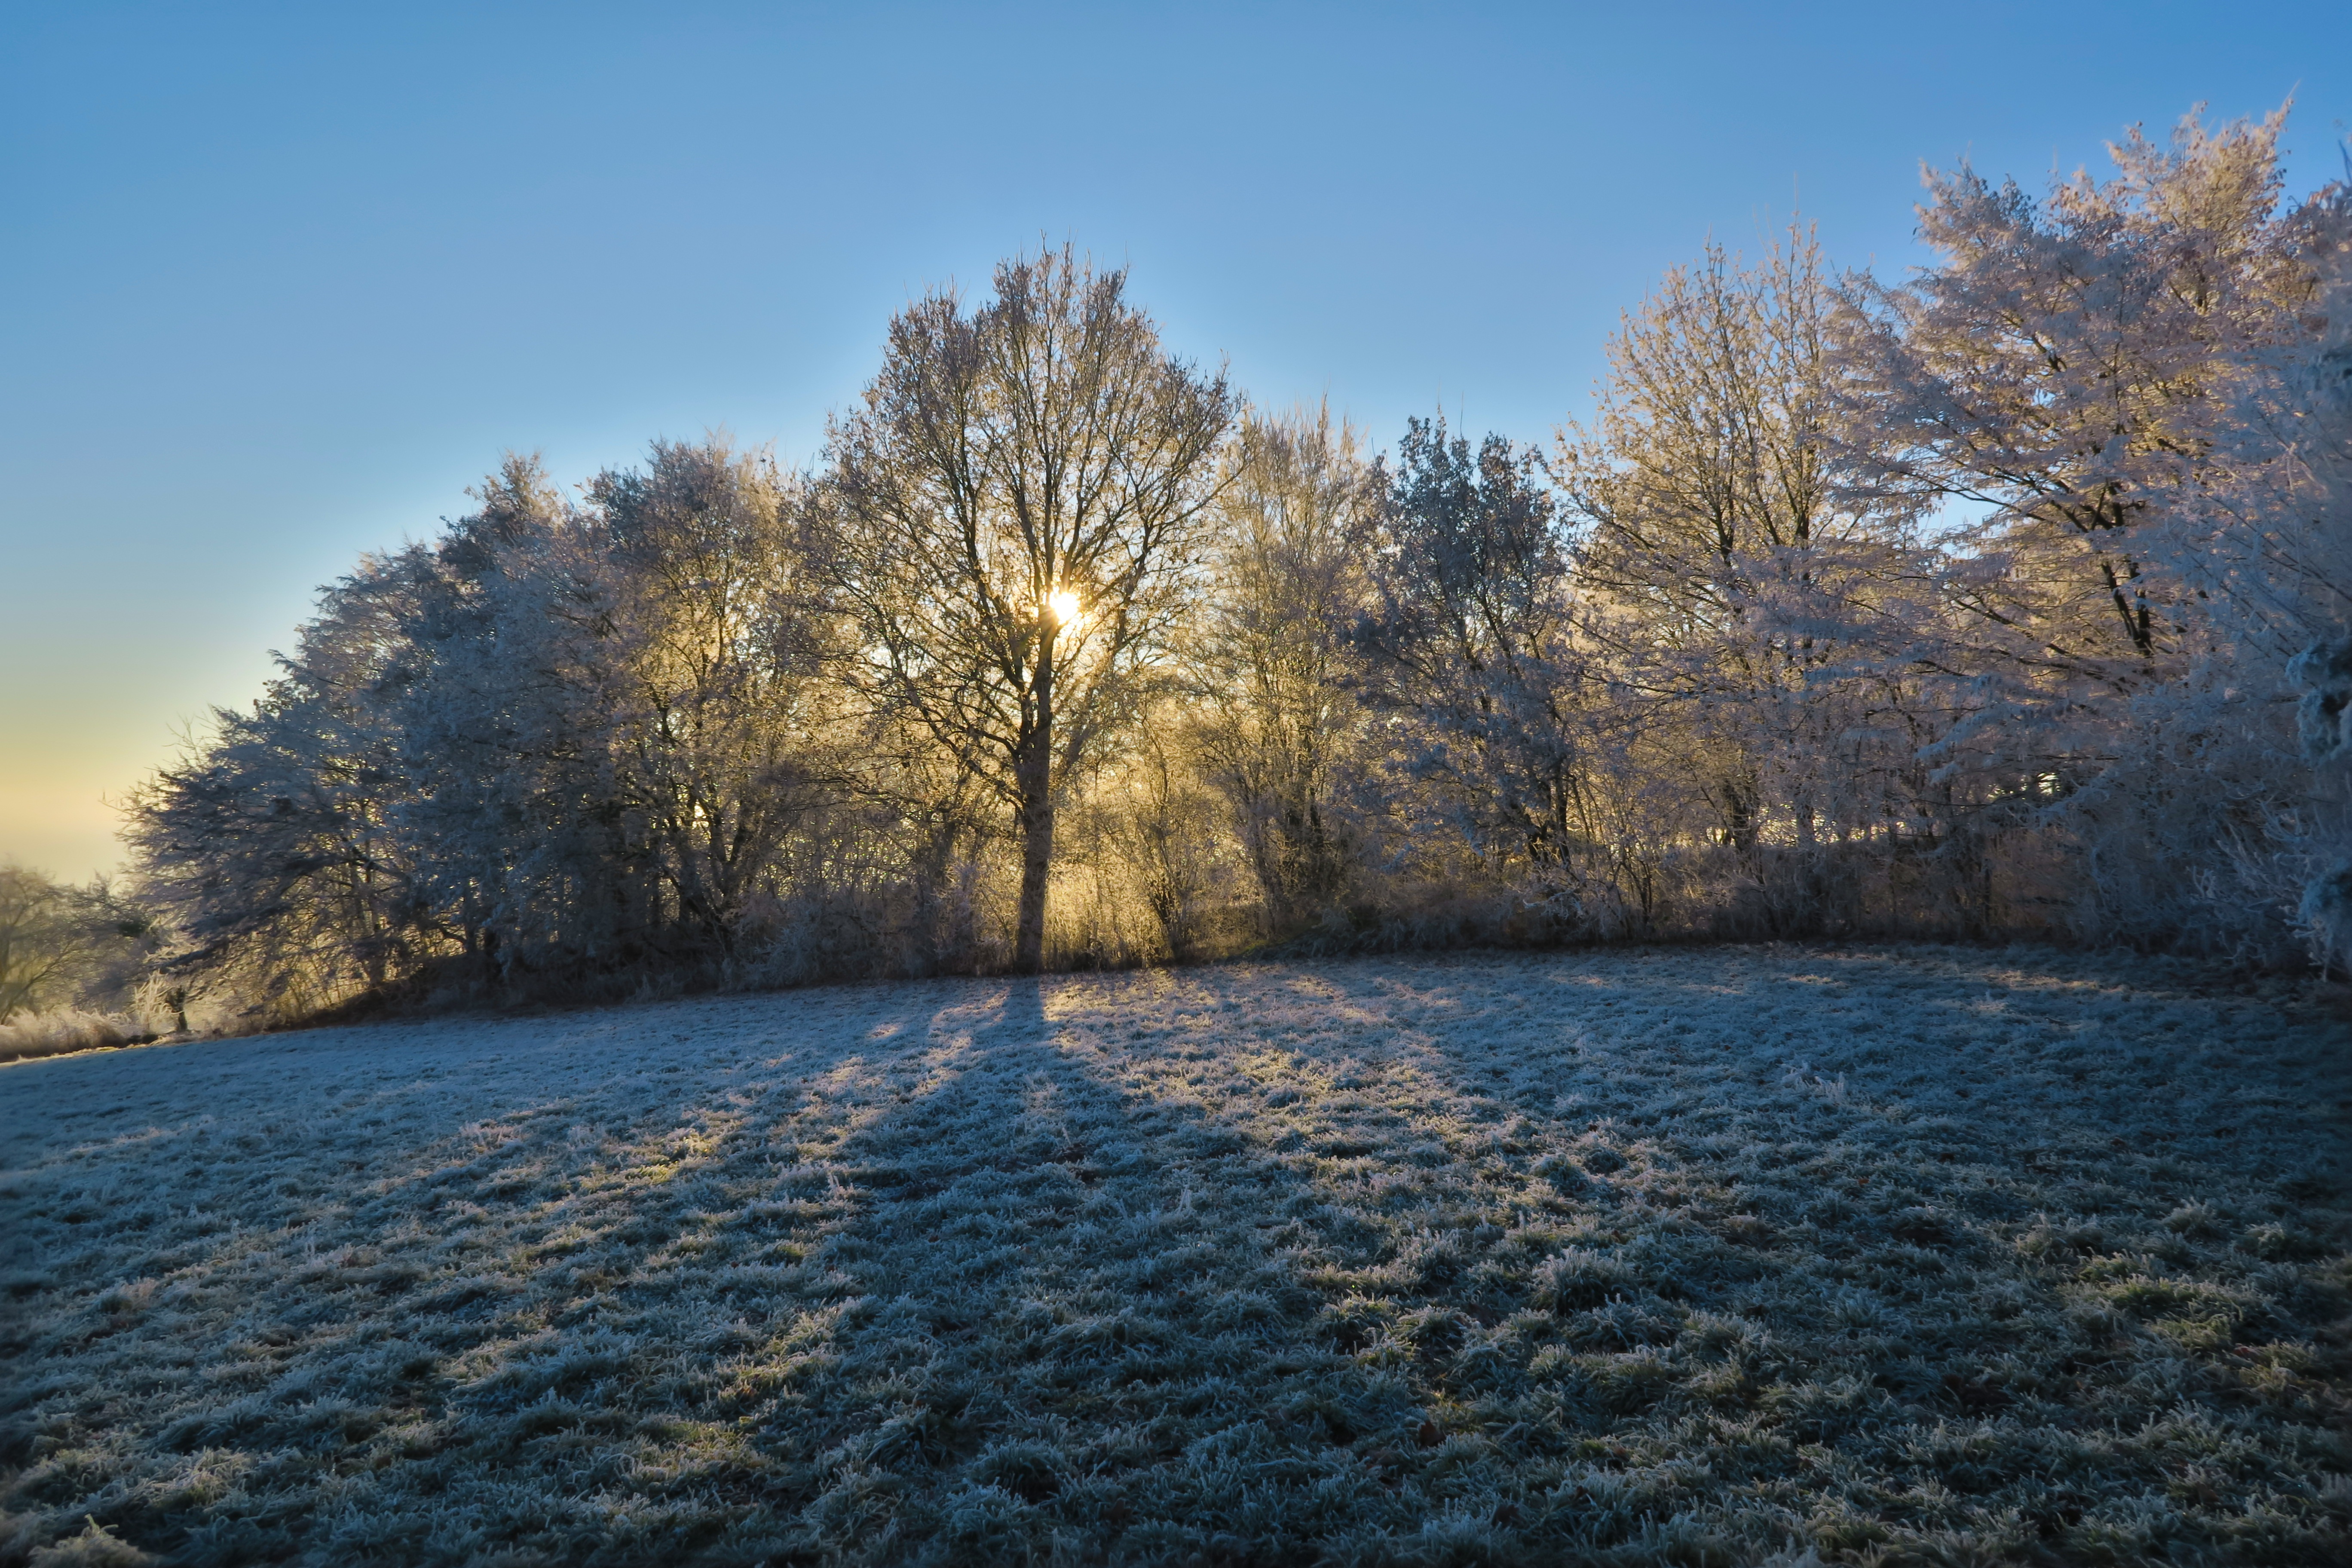
landscape, tree, nature, forest, wilderness, snow, winter, plant, sun, field, meadow, sunlight, morning, leaf, lake, frost, dawn, river, dusk, ice, evening, reflection, autumn, weather, season, woodland, atmospheric phenomenon, woody plant